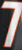
Number: 7